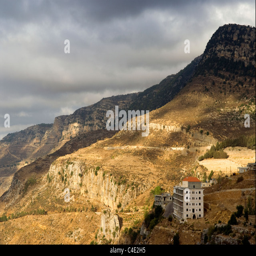
a view over mountains and valley